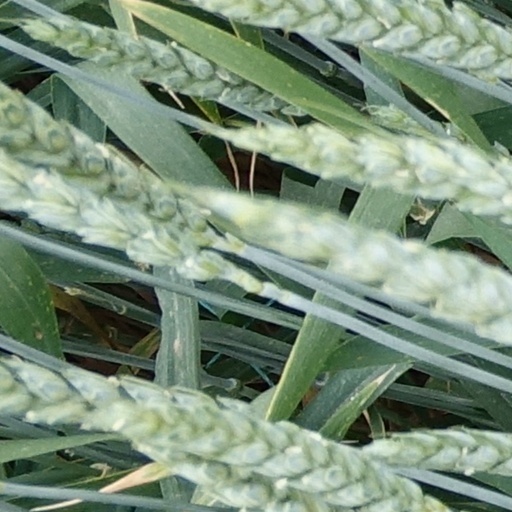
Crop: wheat